People's State of Hesse

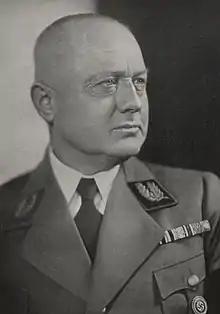
Jakob Sprenger, the of Gau Hesse-Nassau.

The first step in the Nazification of the Free State was the appointment of Jakob Sprenger, the Gauleiter of Gau Hesse-Nassau, as ('Reich lieutenant') of the State on 5 May 1933. Over the course of 1933, Sprenger reduced the government of the Free State through various ordinances and personnel decisions. Sprenger claimed the right to make such decisions even when his position as did not legitimately entitle him to do so. By the end of the year, he had reduced the number of ministers from five to one minister and a state secretary, and had reduced the number of ministerial (civil servants) from 40 to nine. All ministries were united into a single "Hessian State Ministry" and Minister-President Werner lost the title of State President.